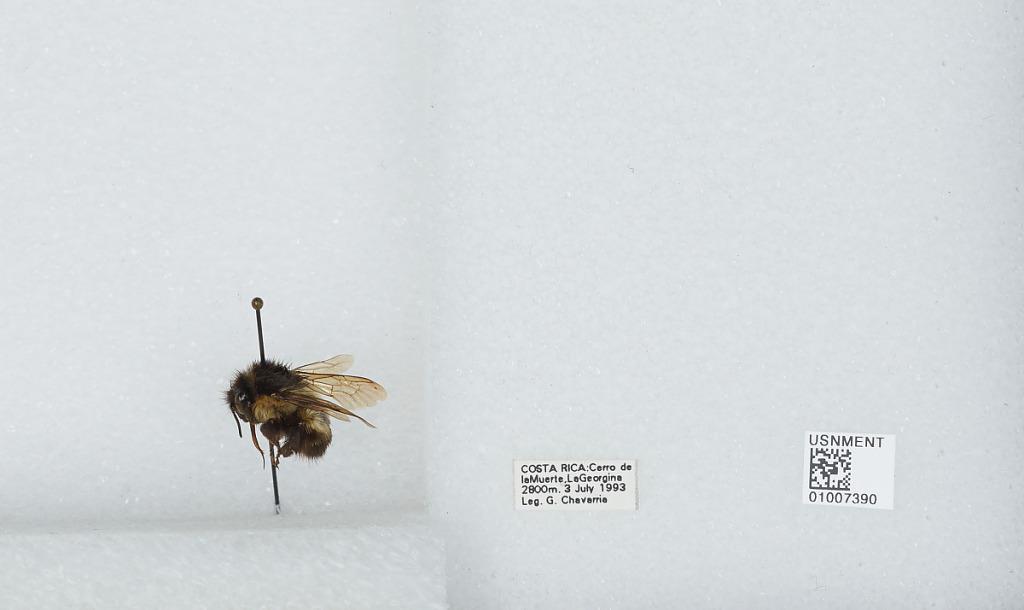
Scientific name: Bombus (Pyrobombus) ephippiatus (Say)
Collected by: G. Chavarria
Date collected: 1993-7-3
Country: Costa Rica
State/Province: San Jose
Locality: Cerro de la Muerte, La Georgina
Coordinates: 9.5583, -83.7239